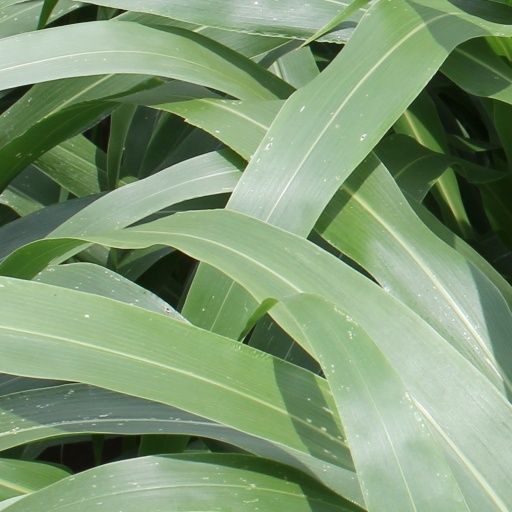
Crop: sorghum